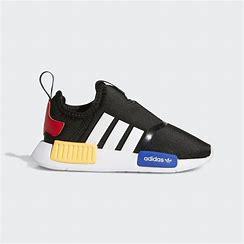
Brand: Adidas
Model: NMD 360